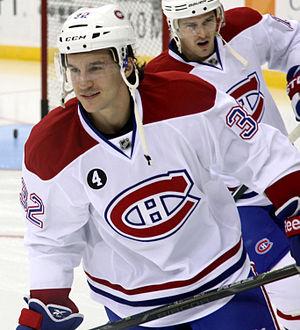
Brian Flynn est un joueur professionnel américain de hockey sur glace. Il évolue au poste d'ailier droit pour les Stars de Dallas.